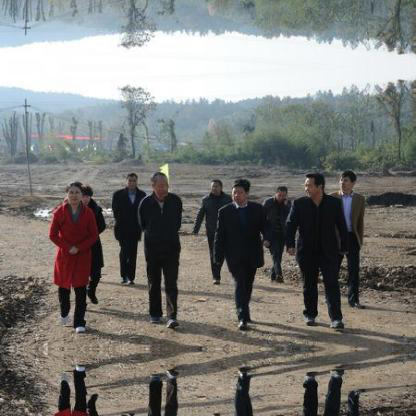
Objects in the image:
label: head
label: head
label: head
label: head
label: head
label: head
label: head
label: head
label: head